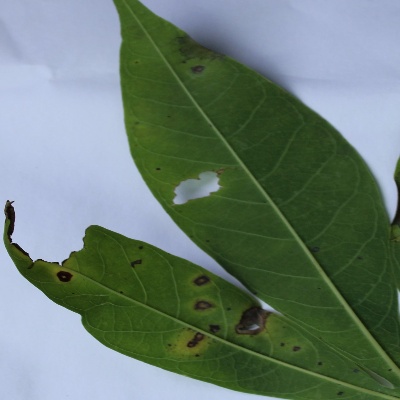
Crop: Cassava
Condition: brown spot